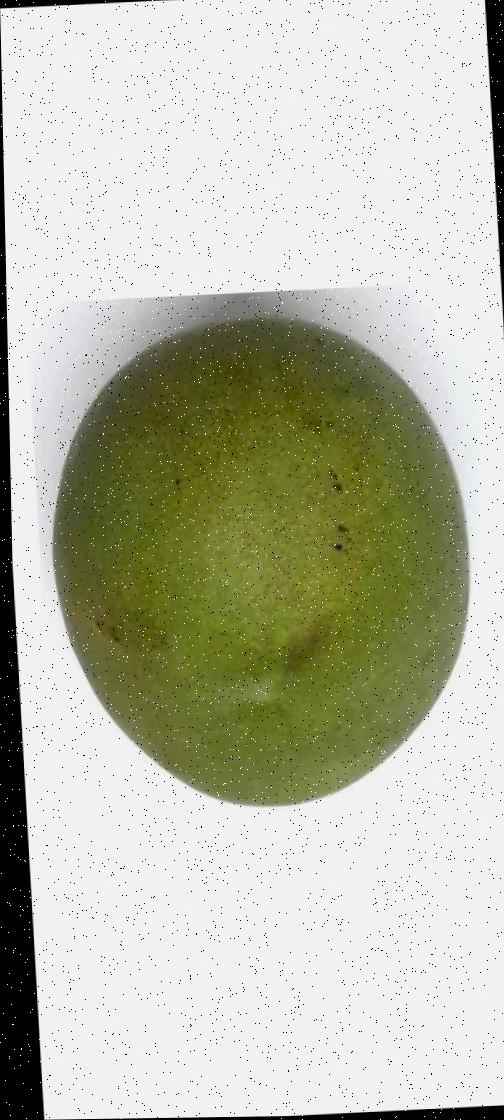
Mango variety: Himsagor